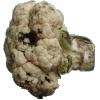
Label: cauliflower